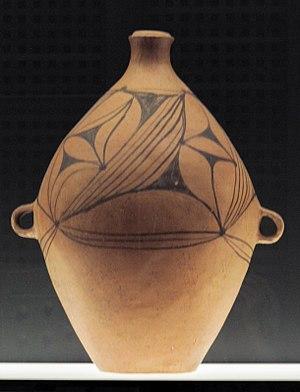
Grand récipient à eau
La culture de Majiayao est une culture néolithique du Nord-Ouest de la Chine sur le cours supérieur du fleuve Jaune. Elle est plus ancienne mais ensuite contemporaine de la culture de Longshan. Des liens manifestes réunissent la culture de Majiayao avec la culture de Qijia, qui s'est développée ensuite dans cette même région et qui a été la première des cultures de l'âge du bronze en Chine.